Question: Please indicate a possible affordance area of fork that can be used for holding
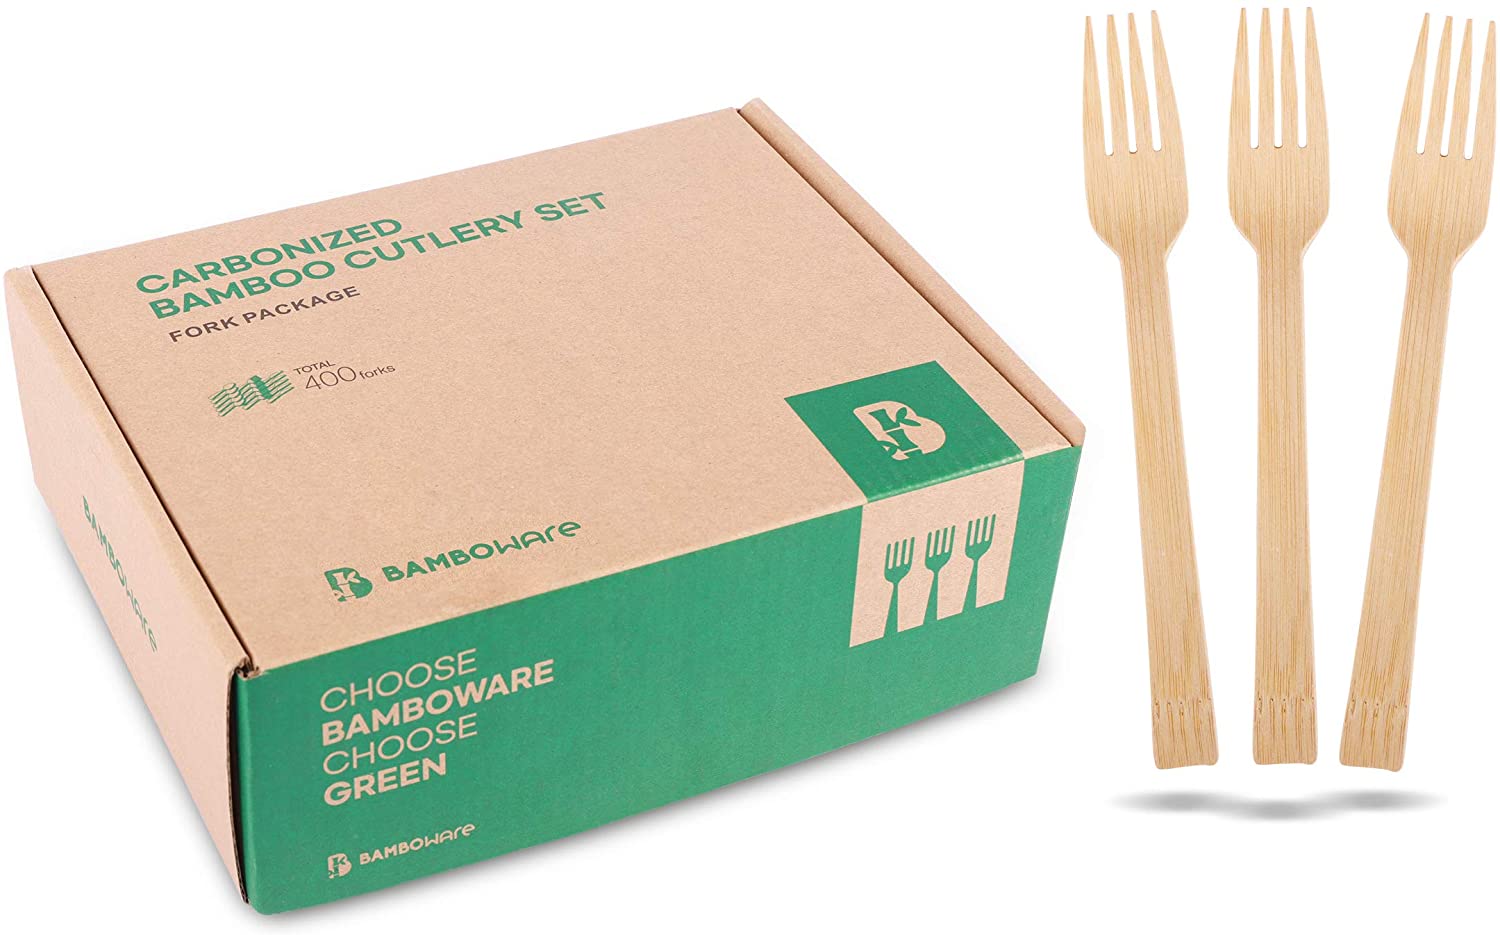
Answer: [1253.383, 367.029, 1314.896, 764.814]